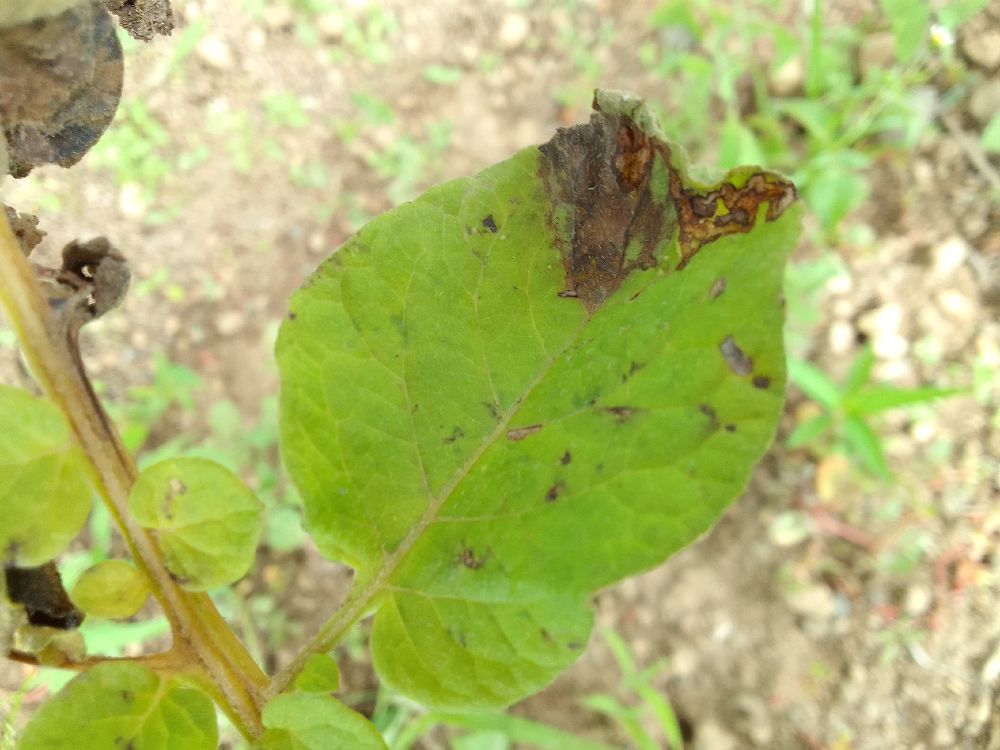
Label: Late blight